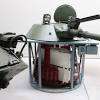
Label: BMP